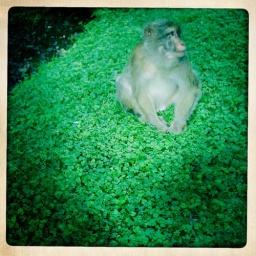
monkey in monkey forest 2